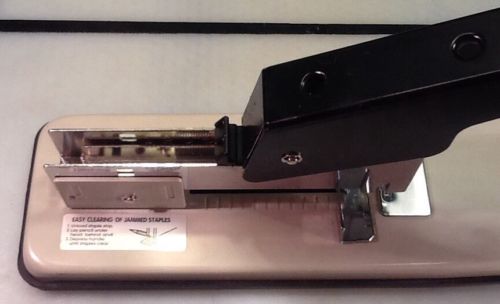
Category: stapler